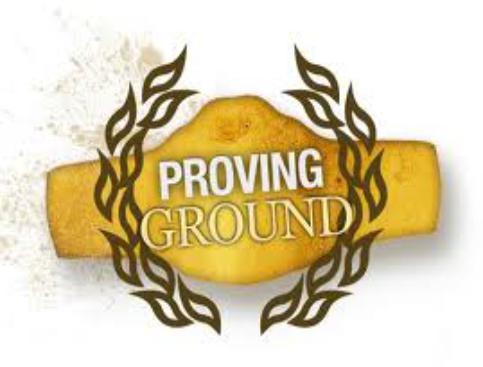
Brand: Ground Round
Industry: Electronic